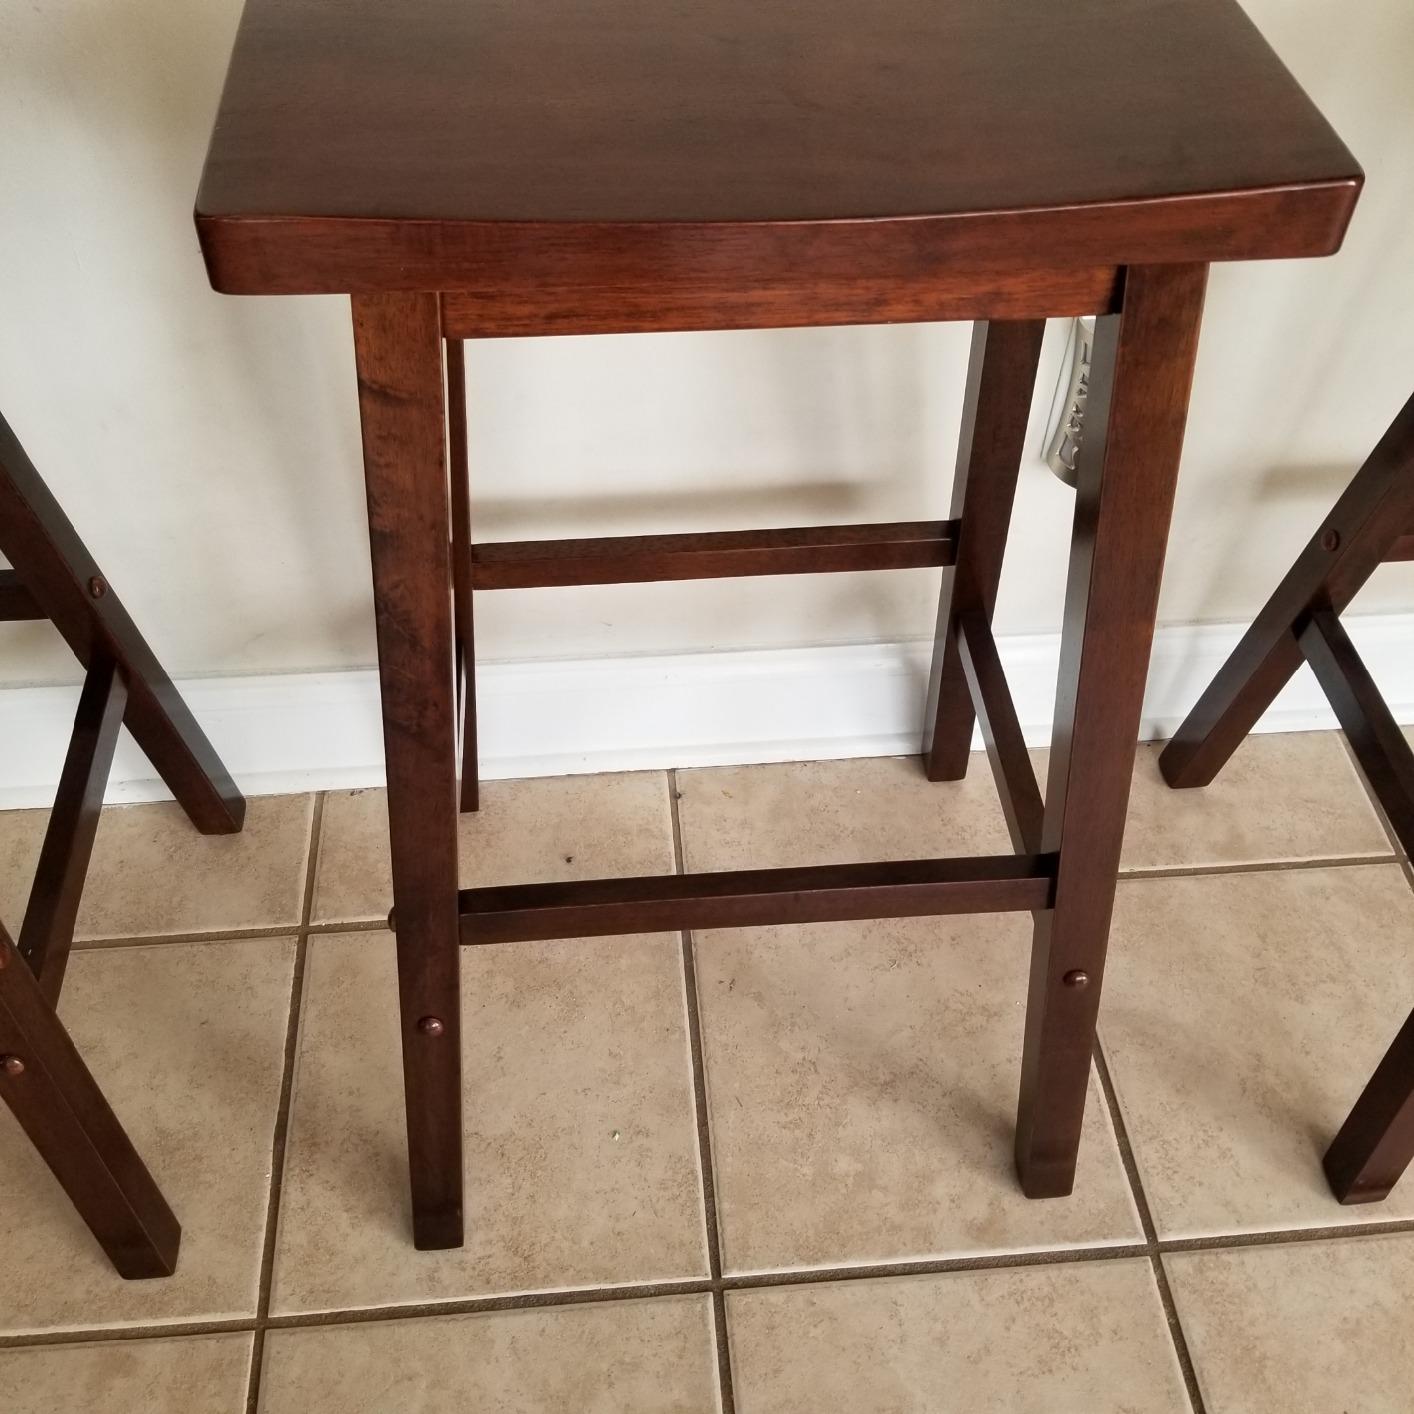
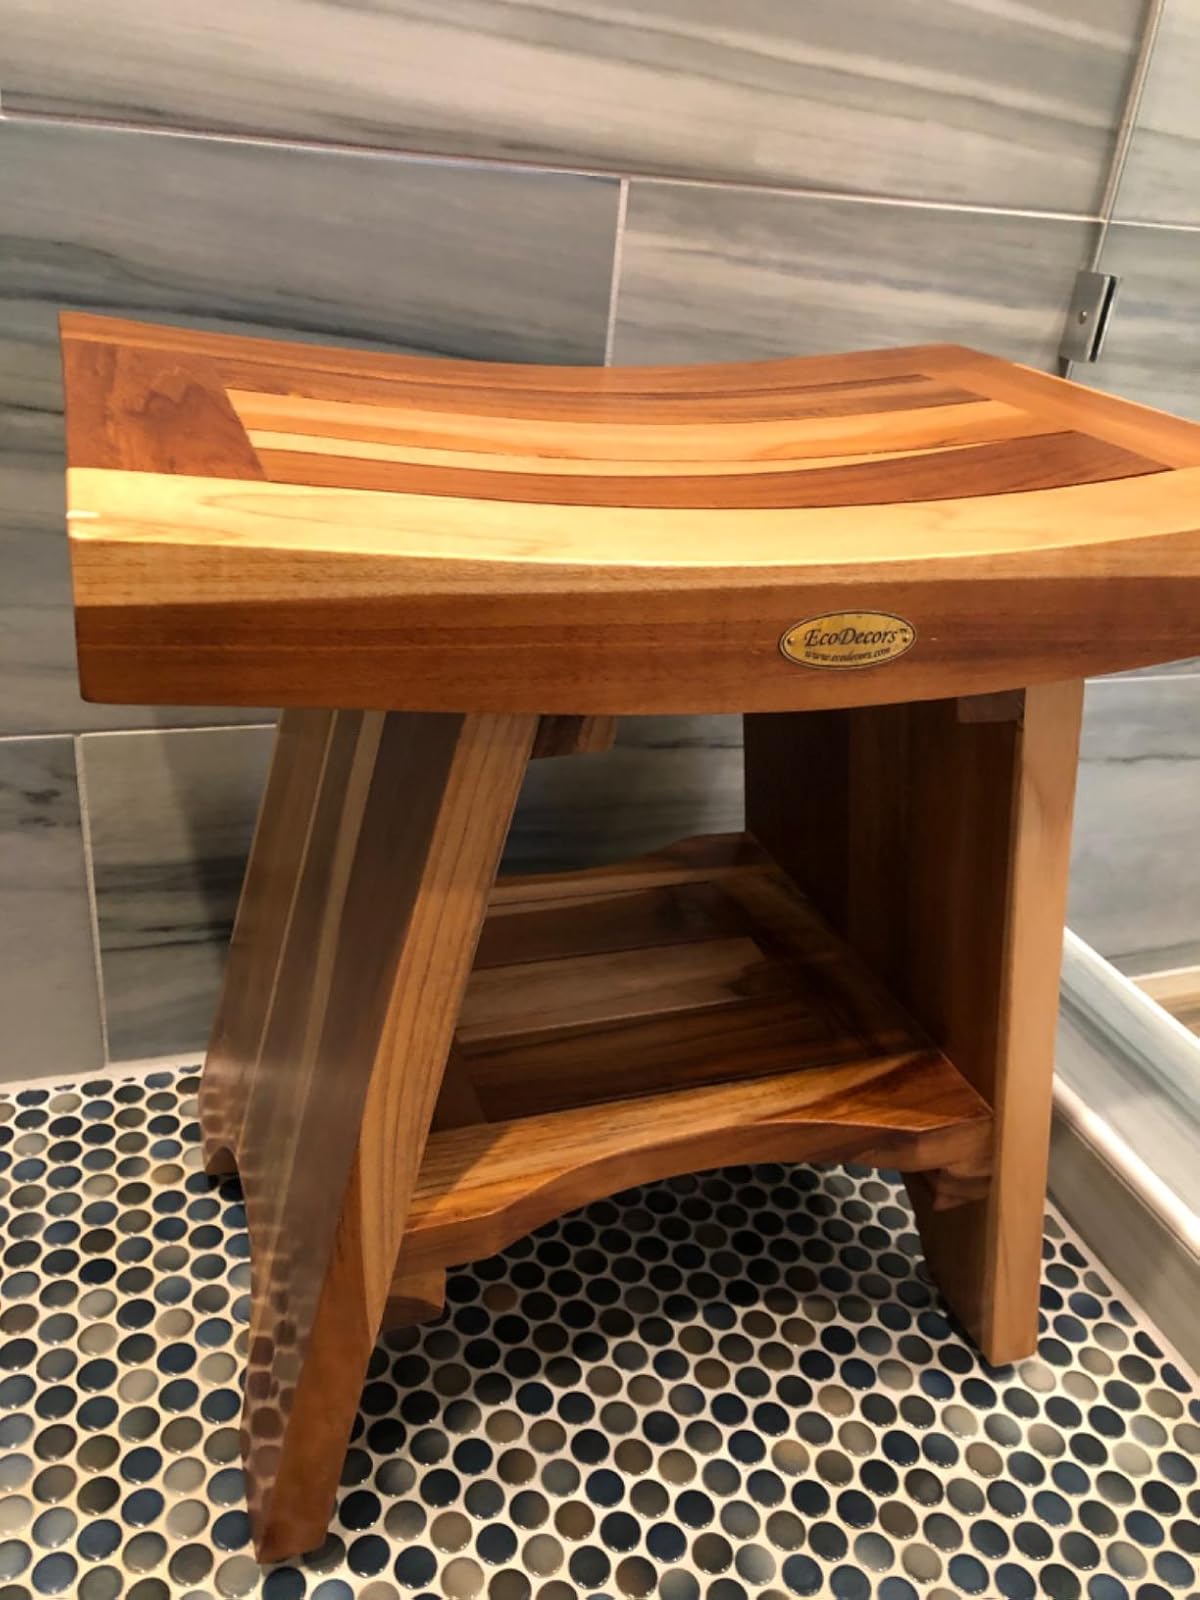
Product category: stool
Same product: no